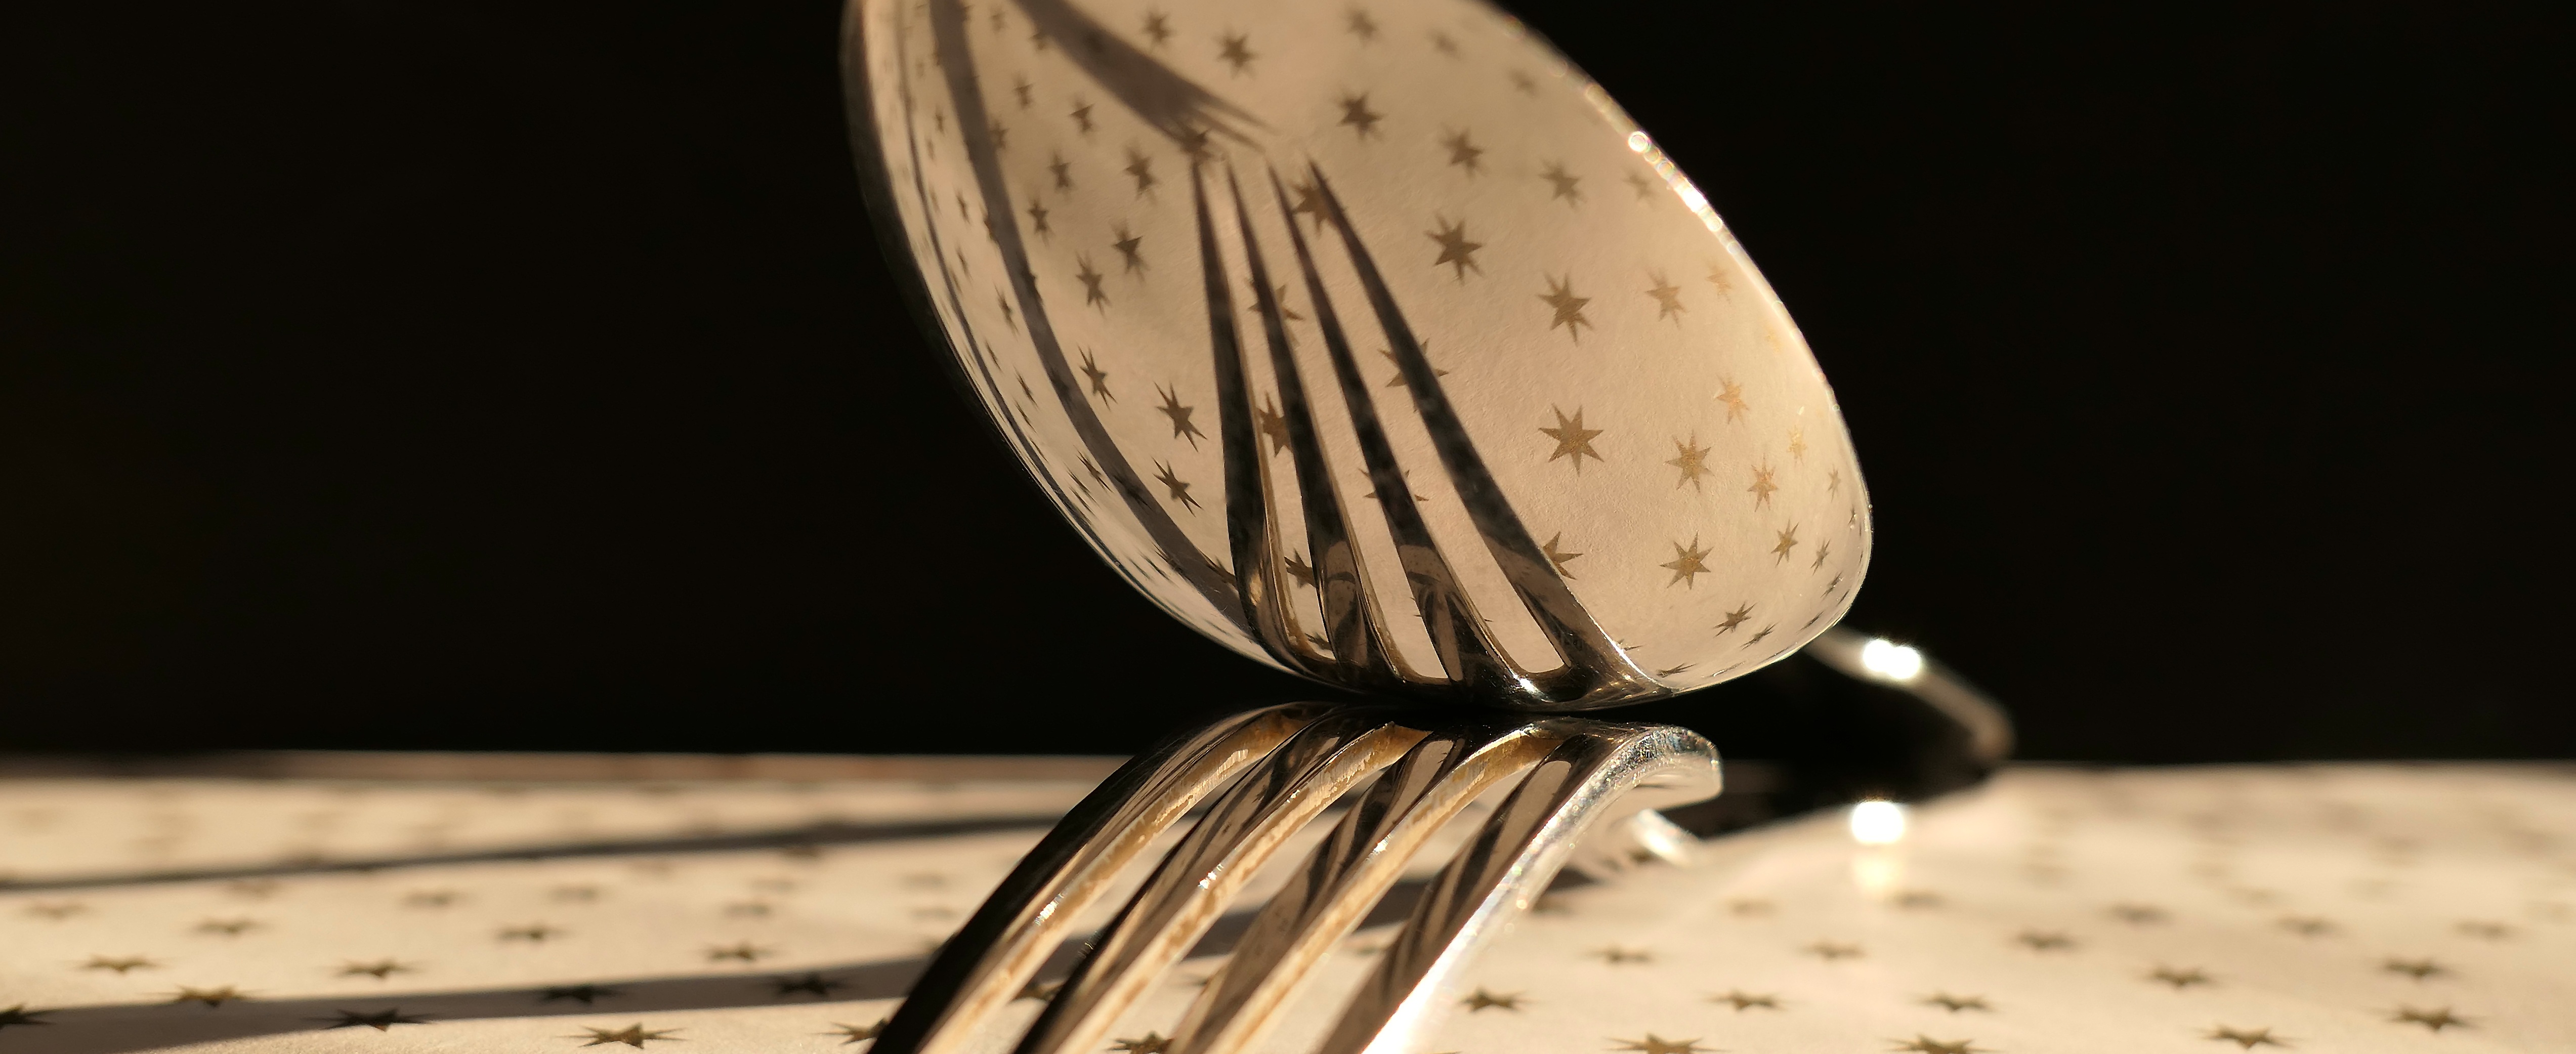
hand, fork, cutlery, light, wood, white, photography, guitar, tableware, spoon, close up, silver, glasses, cover, macro photography, teaspoon, string instrument, surfing equipment and supplies, plucked string instruments, kitchen cutlery, small fork